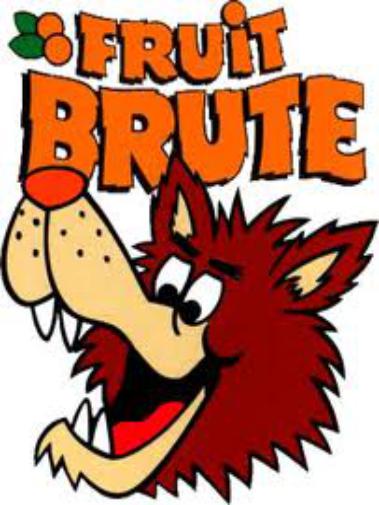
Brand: Fruit Brute
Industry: Food